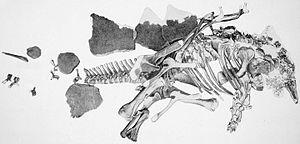
Stegosaurus, communément appelé stégosaure, est un genre éteint de grands dinosaures herbivores à dos cuirassé par des plaques osseuses. Il a vécu sur les terres des États-Unis et du Portugal actuels durant le Jurassique supérieur, il y a environ entre 155 et 150 Ma. Le plus ancien stégosaure jamais trouvé a été découvert dans la région de Boulahfa en Moyen Atlas au Maroc.